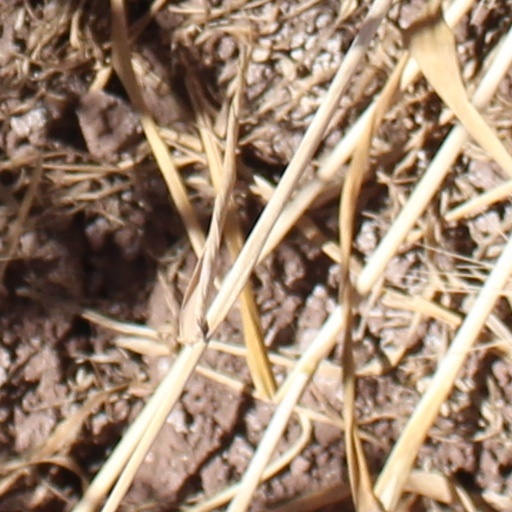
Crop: wheat